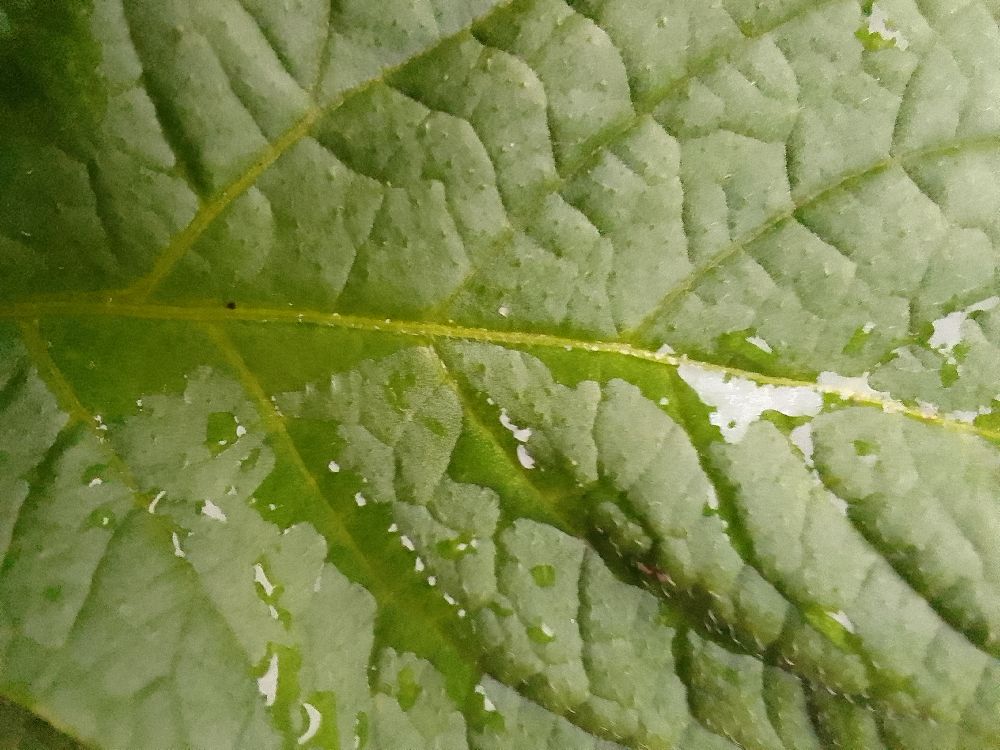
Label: Healthy